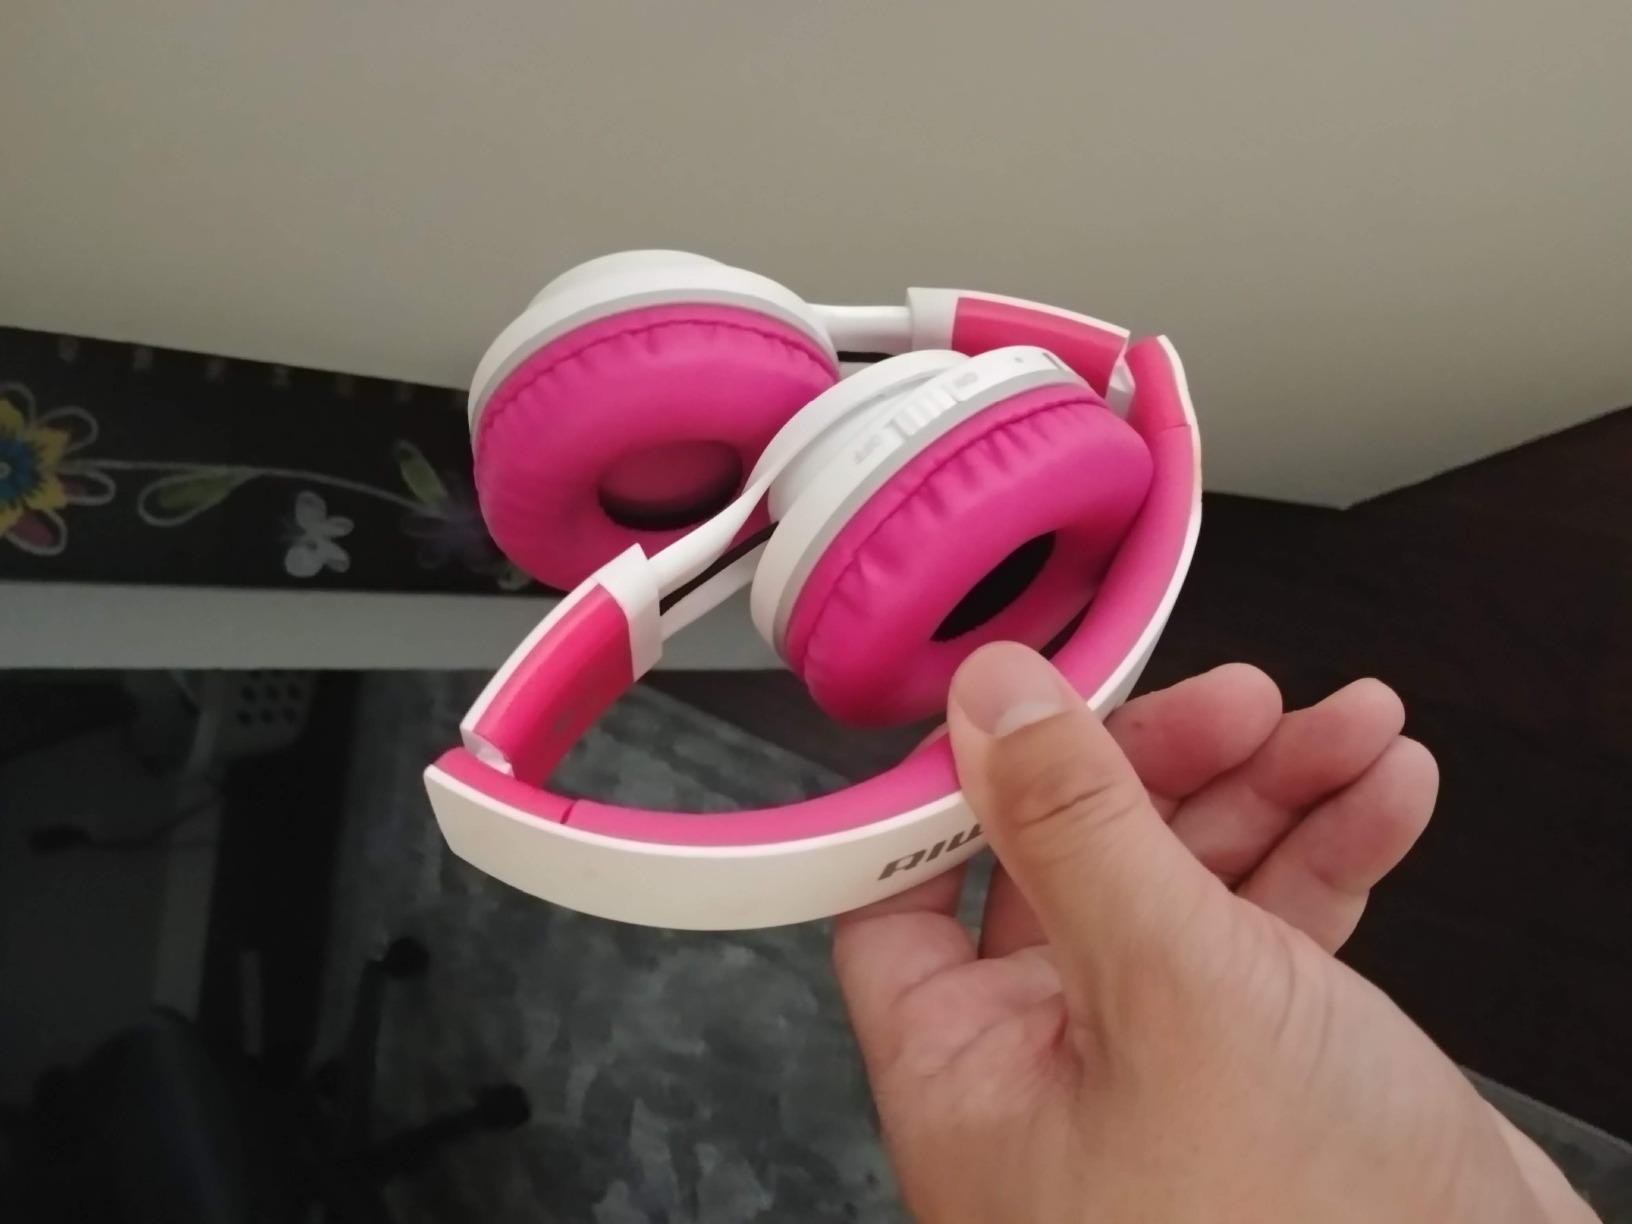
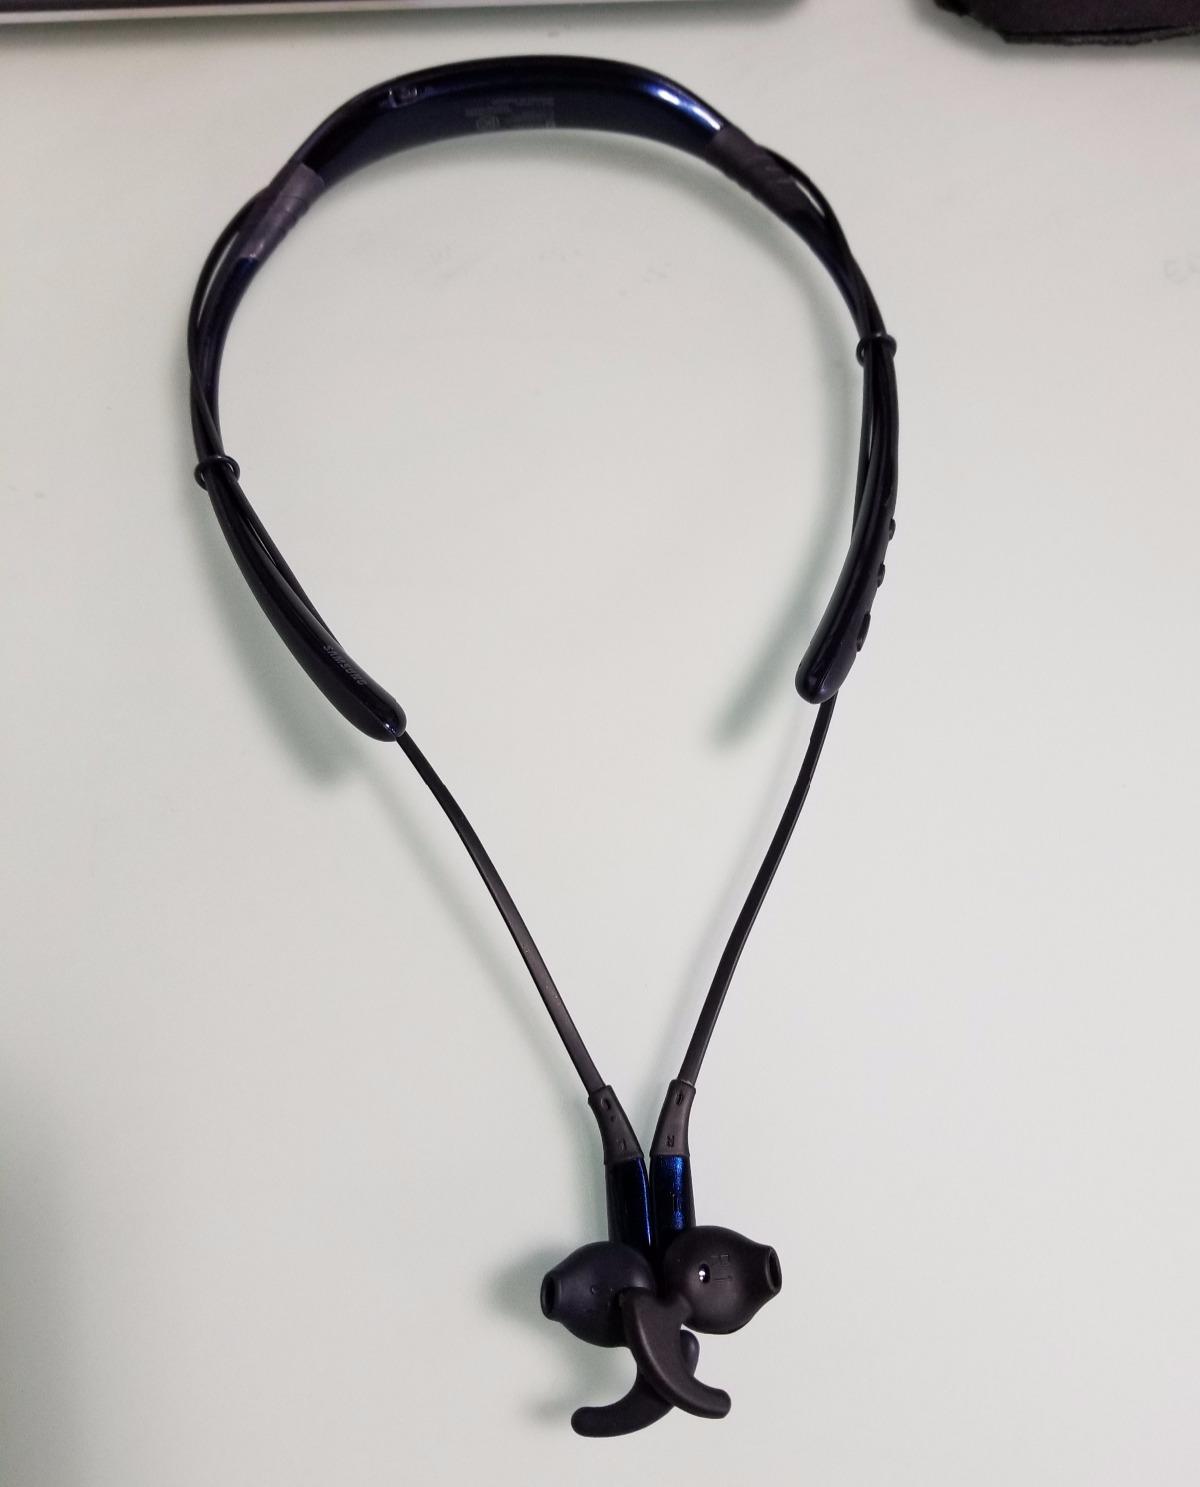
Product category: headphones
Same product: no